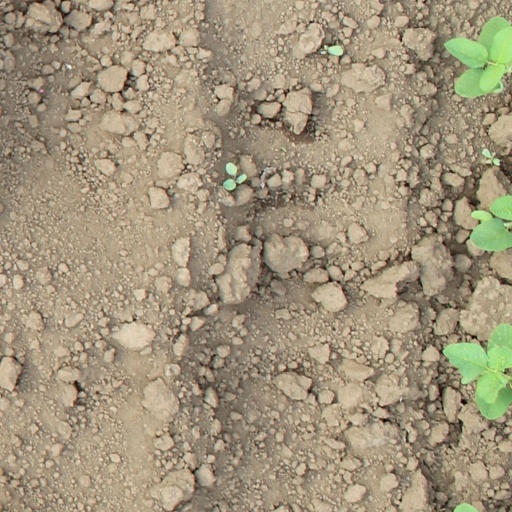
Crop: soybean